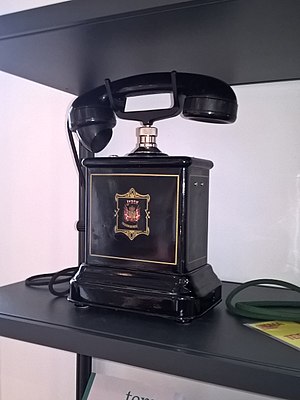
Jydsk Telefon / Historie
Telefon fra Jydsk Telefon udstillet hos Enigma.
Jydsk Telefon A/S var et dansk teleselskab, der frem til etableringen af Tele Danmark i 1992 leverede telefonitjenester til Jylland, dog eksklusiv Sønderjylland, der blev serviceret af Tele Sønderjylland. Det var landets næststørste teleselskab, kun overgået af KTAS, og beskæftigede ved etableringen af Tele Danmark ca. 5.000 ansatte. Omsætningen var i 1977 888 mio. kr.